Leap of faith

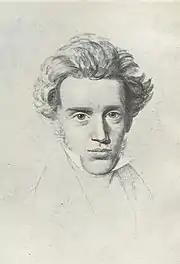
Kierkegaard in 1838 or 1840

A leap of faith, according to Kierkegaard, involves circularity as the leap is made "by" faith. In his book "Concluding Unscientific Postscript", Kierkegaard describes the leap: "Thinking can turn toward itself in order to think about itself and skepticism can emerge. But this thinking about itself never accomplishes anything." Kierkegaard says thinking should serve by thinking something. Kierkegaard wants to stop "thinking's self-reflection" and that is the movement that constitutes a leap.